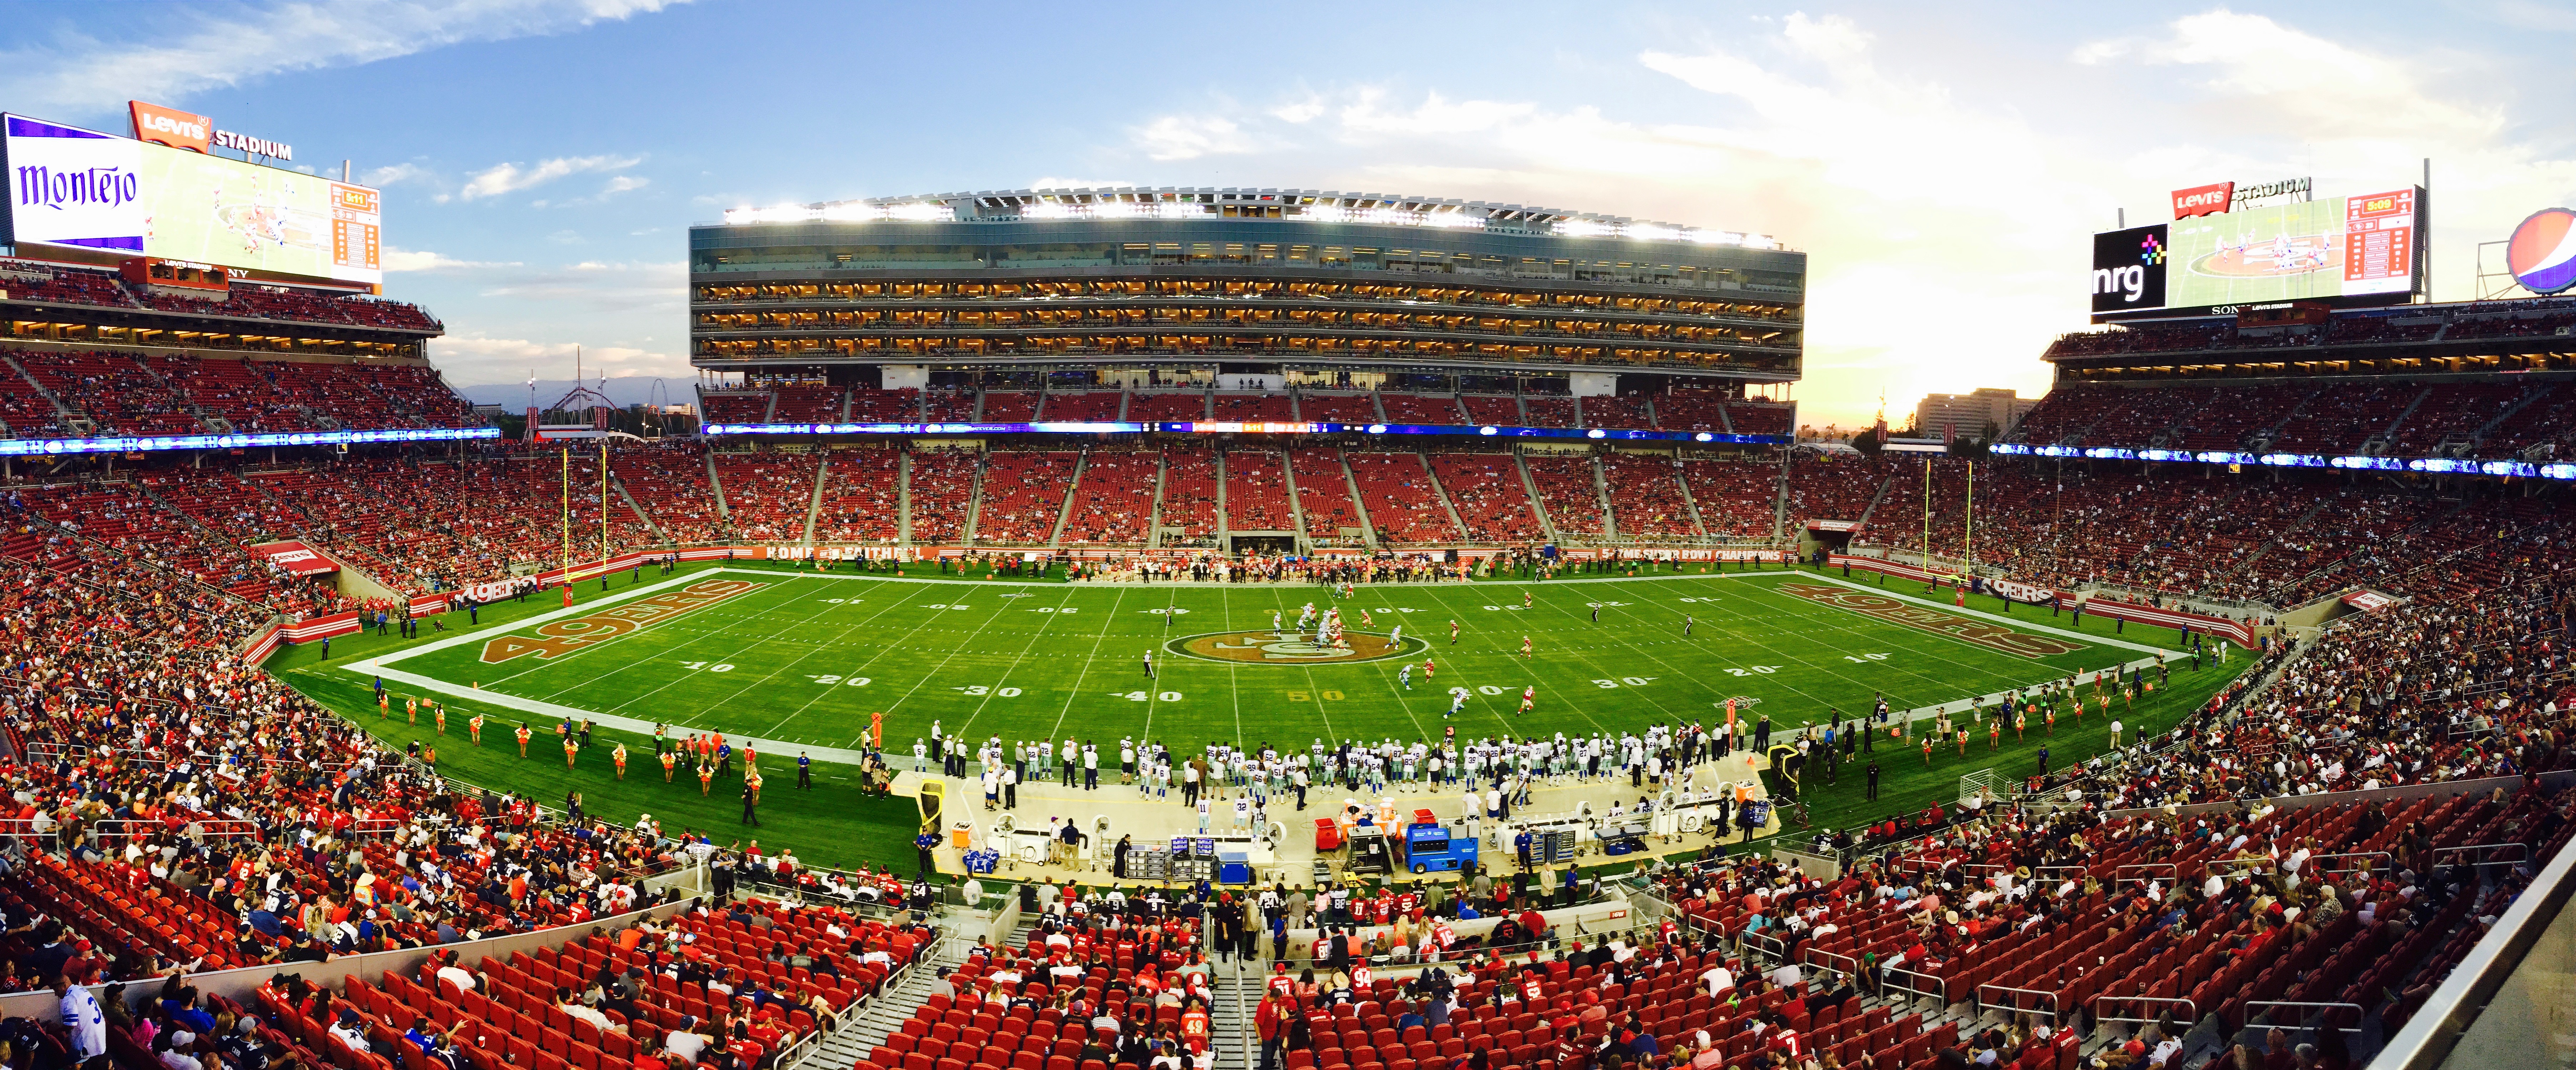
structure, people, sport, field, game, audience, soccer, football, stadium, baseball field, rugby, arena, bullring, venue, athletes, bleachers, baseball park, super bowl, geographical feature, luxury vehicle, sport venue, soccer specific stadium